United States Virgin Islander citizenship and nationality

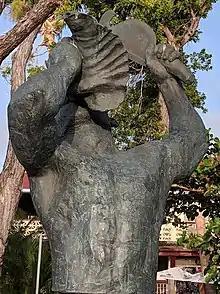
The conch blower in the "Freedom Statue" depicts the slaves' call to action in 1848

Scholten's Plan was immediately met with resistance by the islanders and was modified in 1834 to grant all free people of color equal status with whites, except newly released freedmen. Within the first three years of freedom, this transition class would be on probation and gradually earn civil rights. At the end of three years, the police superintendent or a priest, would determine if adequate progression had been made for full civil rights. That year he also proposed an emancipation plan, spurred because of Britain's abolition plan in the British West Indies. Under this plan, slaves received Sunday and an additional day off per week, which they could use to earn an independent livelihood, were given some property and inheritance rights, and were allowed to marry. Slavery was allowed to continue in the colonies until 1847, when a new law gave newborns immediate freedom, but required other slaves to work for their masters for twelve years to gain their freedom. The following year, after a protest by 8,000 slaves at the government headquarters, full emancipation was granted. Emancipation of the slaves necessitated new legislation to address new social conditions. Few inhabitants in the islands were Danish citizens or spoke Danish and there was little desire to give them representation in the Rigsdag, the first Danish legislature, created in 1849. Limited suffrage in the colonies for male citizens aged 25 years or more who met property qualifications was established in 1849. Danish law at that time did not define who were citizens, but since 1776, those entitled to certain rights were assumed to be "indfødsret" (indigenous, entitled to birthrights), either born in the territory or born abroad to native-born parents. The Colonial Law of 1852, extended all the laws of Denmark to the West Indies possessions and provided the authority for the two Councils to advise on ordinances for local conditions, subject to approval of the Danish crown and legislature.